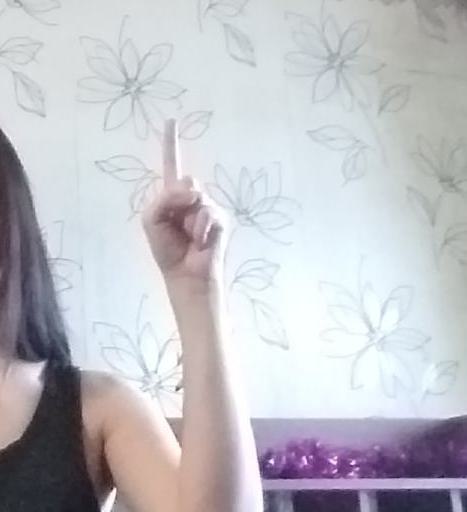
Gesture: one